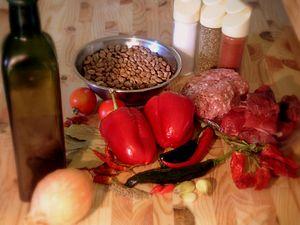
Le Haricot, ou Haricot commun, est une espèce de plantes annuelles de la famille des Fabaceae, du genre Phaseolus, couramment cultivée comme légume ou légumineuse. On en consomme soit le fruit, haricot vert ou « mange-tout », soit les graines, riches en protéines. Le terme « haricot » désigne aussi ces parties consommées, les graines ou les gousses.